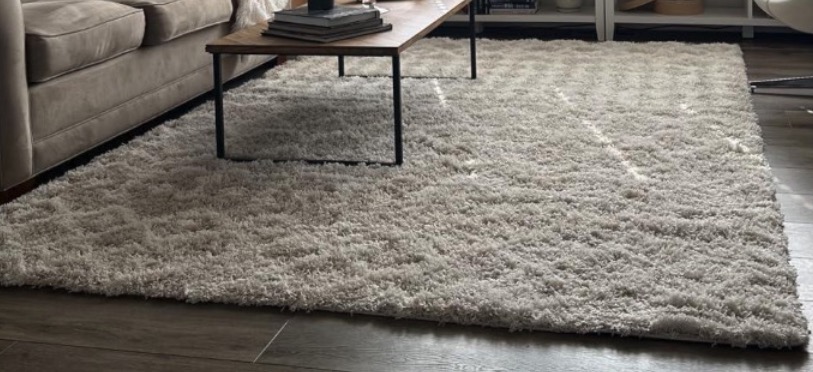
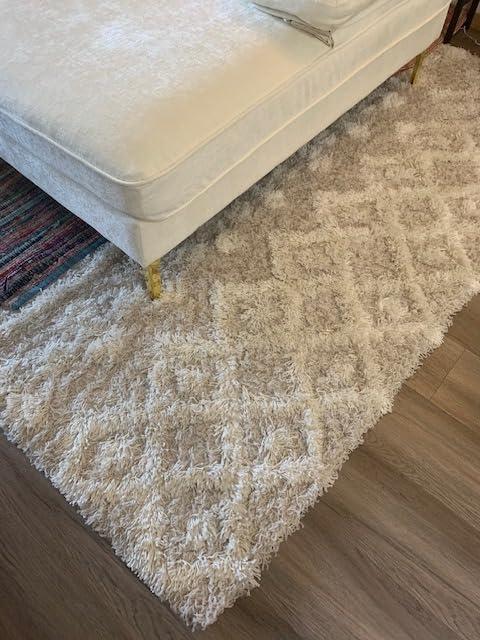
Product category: misc
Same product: yes